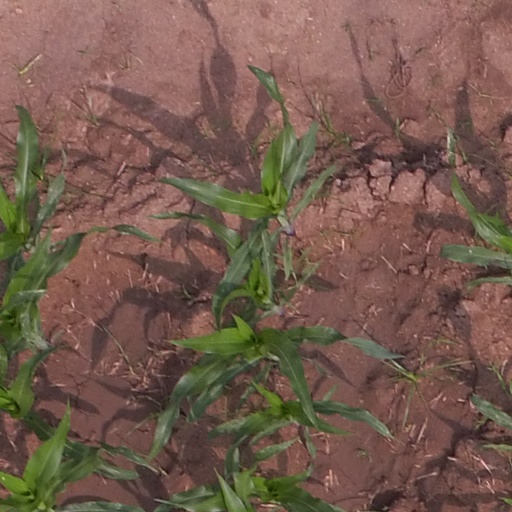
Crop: maize; corn